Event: Nepal Earthquake
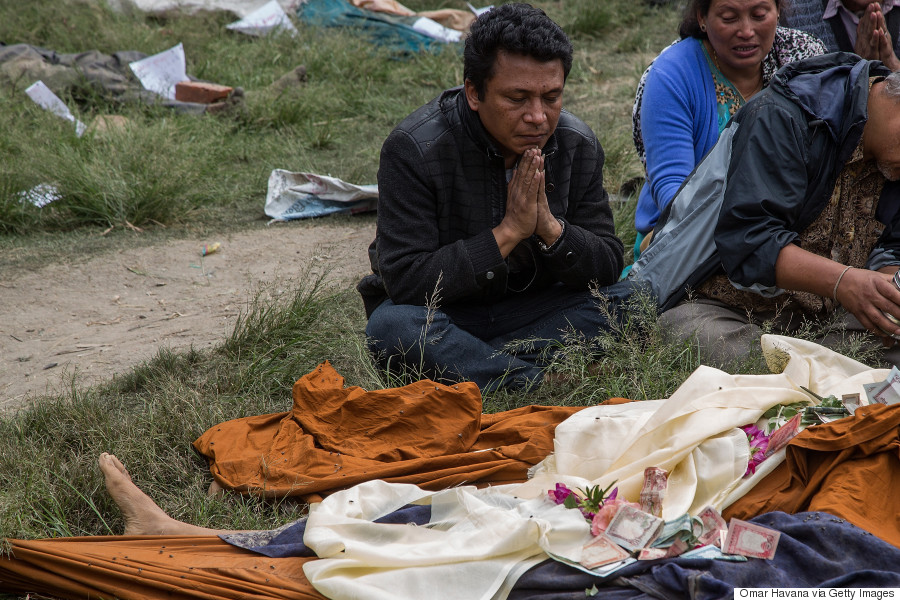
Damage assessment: no_damage